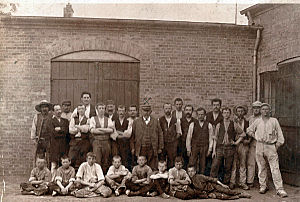
Chr. Jeppesens Guldlistefabrik
Personale 1896. Grundlægger Chr. Jeppesen ses midt i billedet
Personale, Chr. Jeppesens Guldliste Fabrik, Thyrasvej 2, Nørrebro, 1896
Chr. Jeppesens Guldlistefabrik var en dansk forgyldervirksomhed grundlagt i 1865 i København.